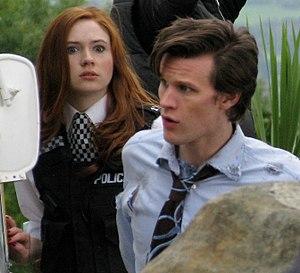
Le Prisonnier zéro est le premier épisode de la cinquième saison de la deuxième série de la série télévisée britannique de science-fiction Doctor Who. Écrit par Steven Moffat, il a été diffusé pour la première fois sur la BBC1 le 3 avril 2010. L'action se déroule dans les minutes qui suivent la régénération du Docteur. L'épisode commence après les événements de l'épisode La Prophétie de Noël.